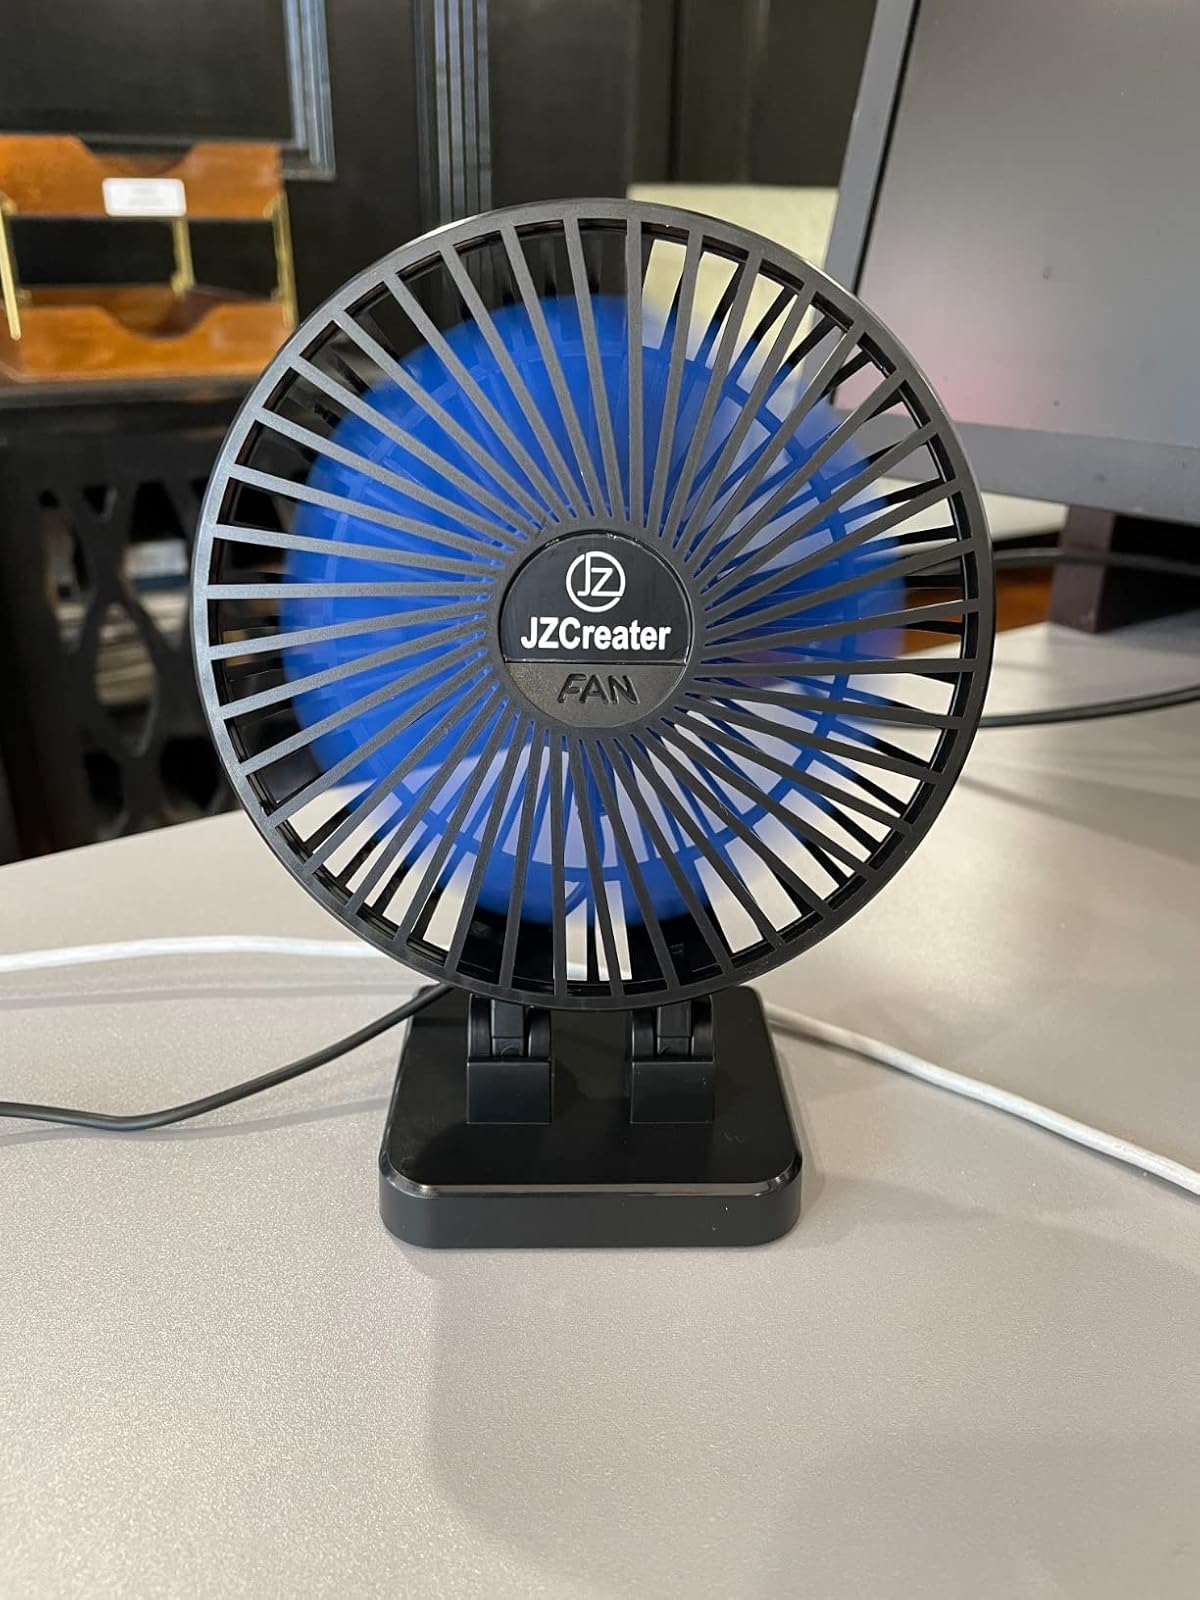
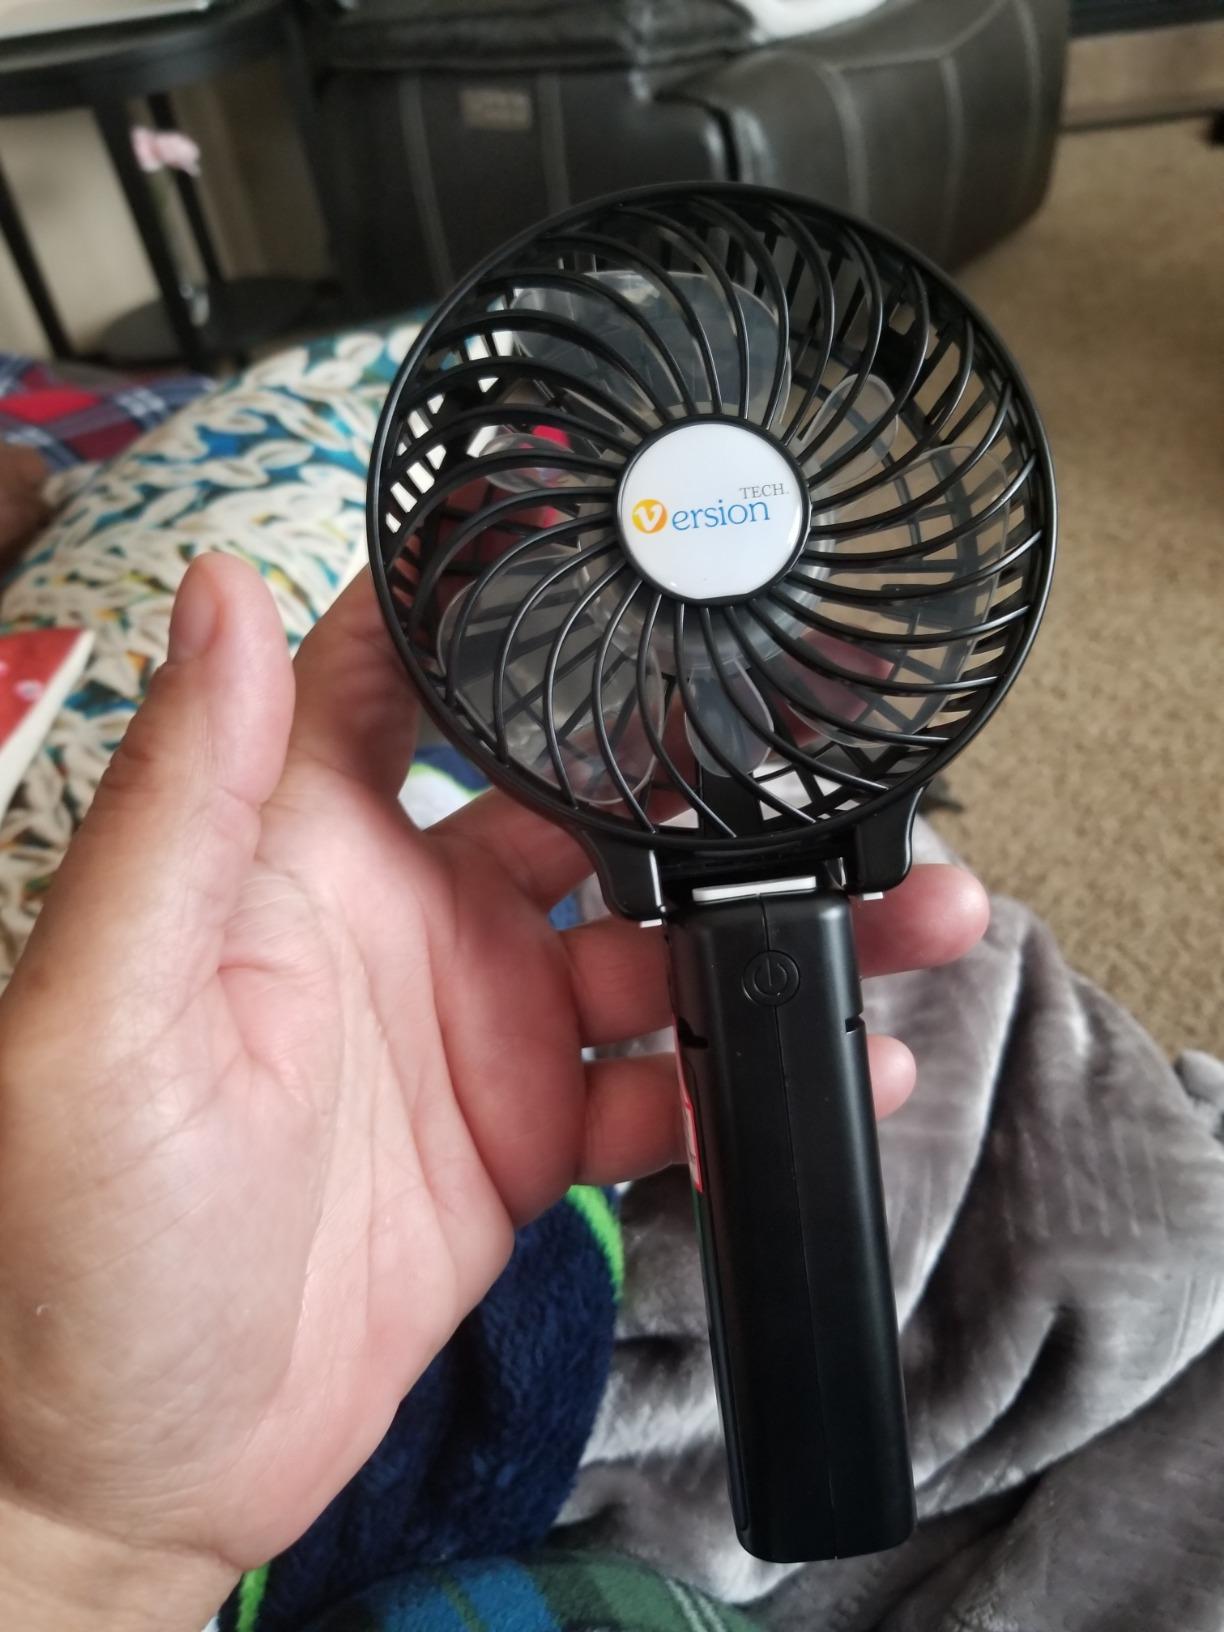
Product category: fan
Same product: no